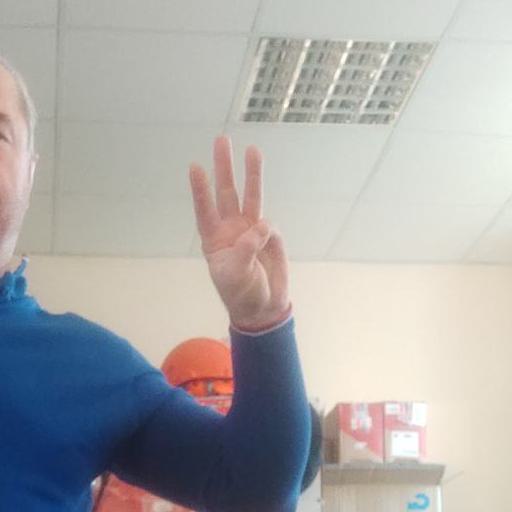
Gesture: three